Og

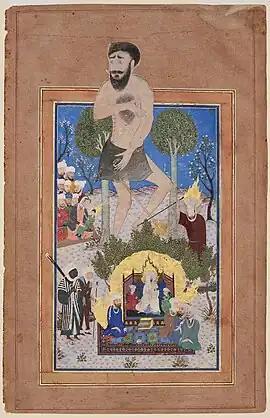
Og is depicted towering over groups of people in the manuscript painting "Musa va 'Uj",

Og was, according to the Hebrew Bible and other sources, an Amorite king of Bashan who was slain along with his army by Moses and his men at the battle of Edrei. In Arabic literature he is referred to as ʿŪj ibn ʿAnāq ("Og son of Anaq," Anaq being a daughter of Adam in Islamic tradition).